Frank Sander

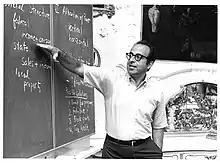
Frank E.A. Sander teaching at Harvard Law School

Sander is the co‑author of "Cases and Materials on Family Law" (3rd edition initially published by Little Brown in 1966), of "Tax Aspects of Divorce and Separation" (4th edition initially published by BNA in 1985), and of "Readings in Federal Taxation" (2nd edition initially published by Foundation Press in 1983). Sander has also written a number of articles in the taxation and family law fields, has lectured to numerous bar associations and served as consultant to the United States Treasury Department and the Ontario Law Reform Commission.